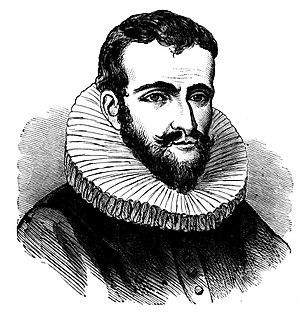
John Caius : Plantes et animaux rares.
L'histoire de la ville de New York s'échelonne sur plusieurs siècles et commence, bien avant l'arrivée des premiers colons dans ce qui est maintenant Manhattan, avec l'occupation par les populations amérindiennes. Les tractations qui mènent New York à sa configuration actuelle, une division en cinq arrondissements : Manhattan, Queens, Brooklyn, le Bronx et Staten Island, ne remontent qu'à la toute fin du XIXᵉ siècle et à la première moitié du XXᵉ siècle. Avant cette consolidation, la ville qui connaît de nombreuses crises, est le théâtre de divers conflits, mais réussit tout de même à gagner progressivement en importance, au point de constituer aujourd'hui la plus grande ville des États-Unis et l'une des métropoles les plus importantes et les plus dynamiques du monde, démographiquement mais aussi en tant que centre décisionnel de premier plan et de capitale mondiale de la finance et de la Bourse.
21 mars : Christoph Scheiner et son élève le père Jean-Baptiste Cysat observent les premières taches solaires.